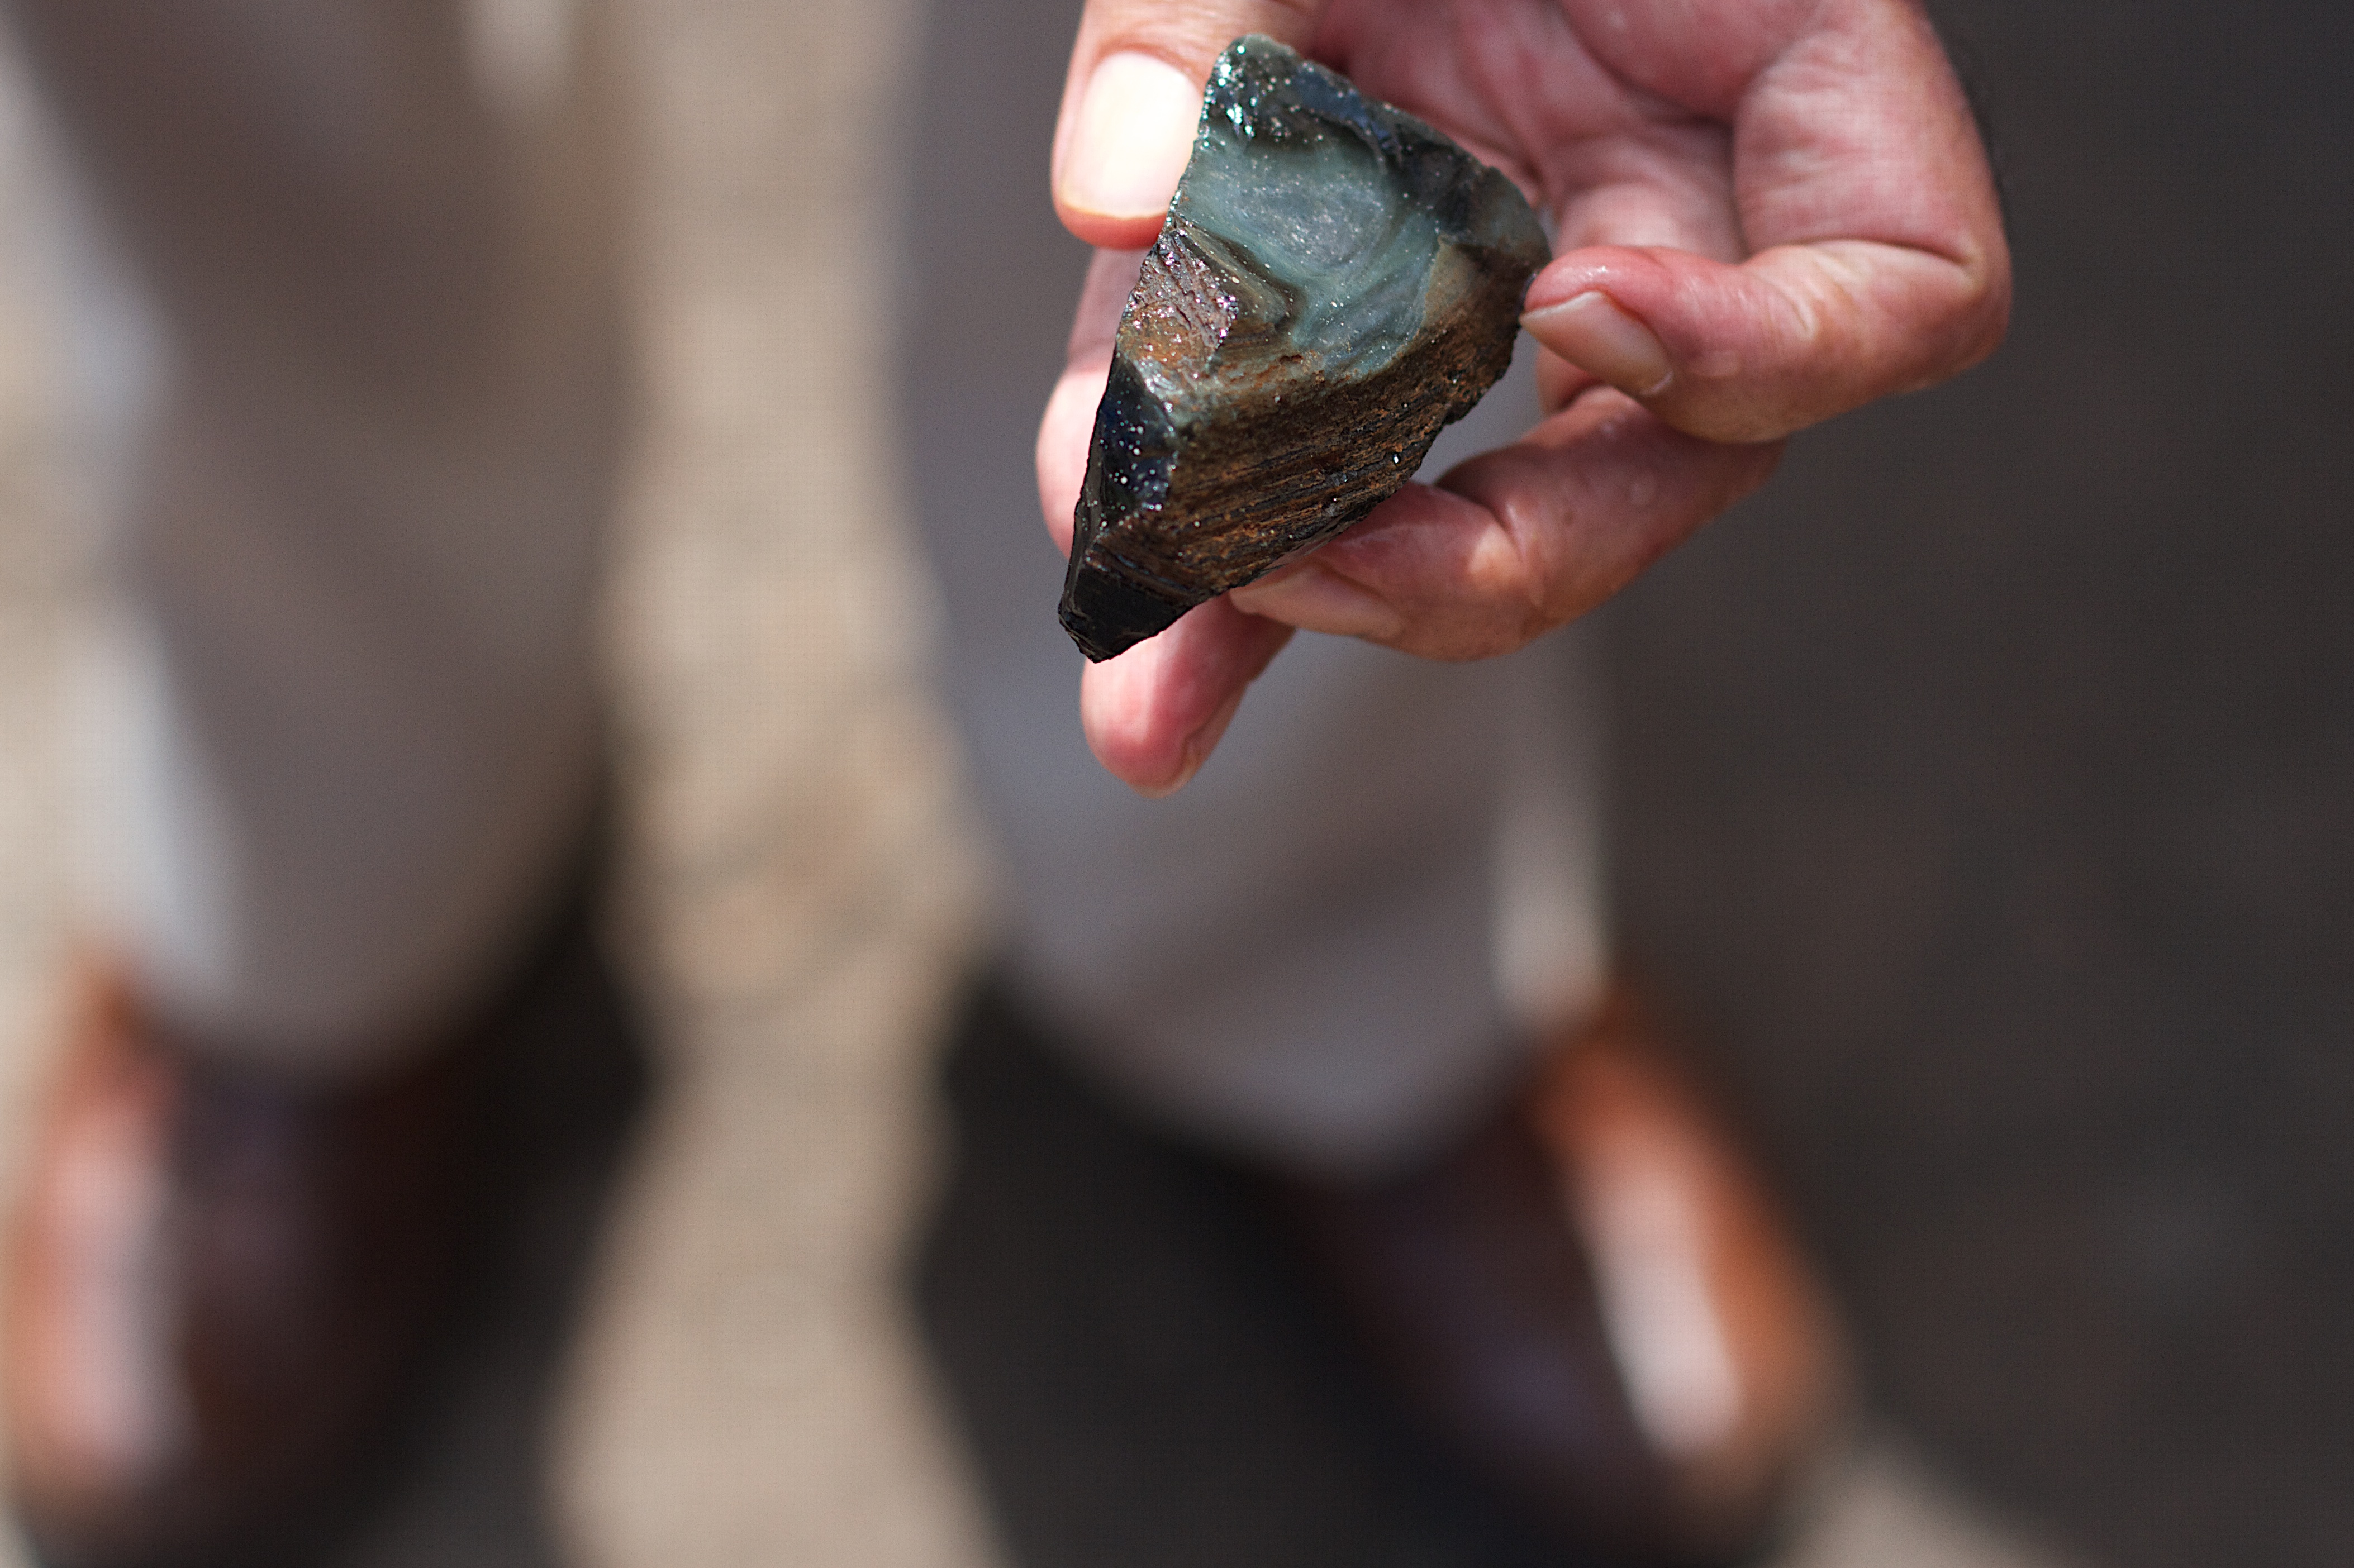
hand, leg, finger, close up, organ, 2015365, sense